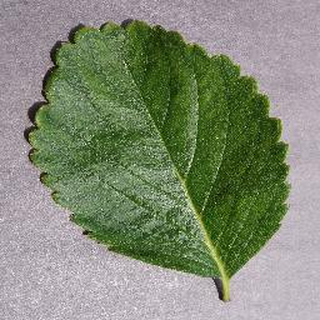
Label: healthy_strawberry